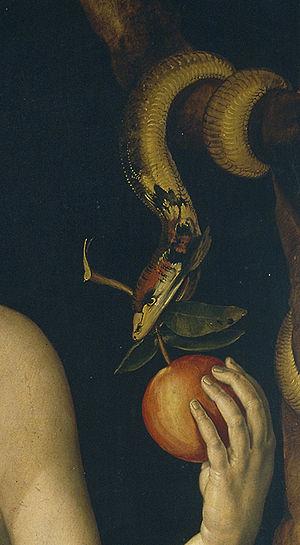
Adam et Ève est un tableau en deux parties d'Albrecht Dürer réalisé en 1507.